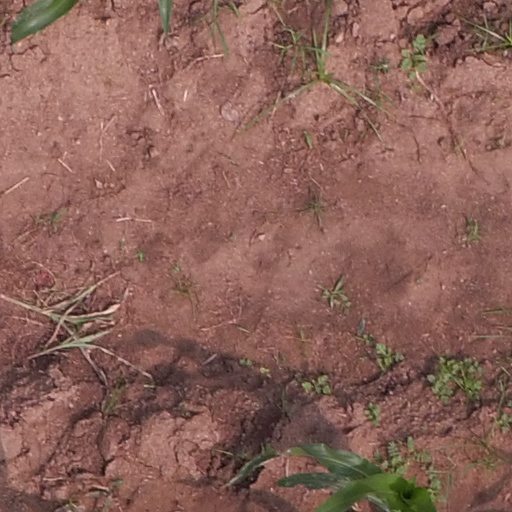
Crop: maize; corn